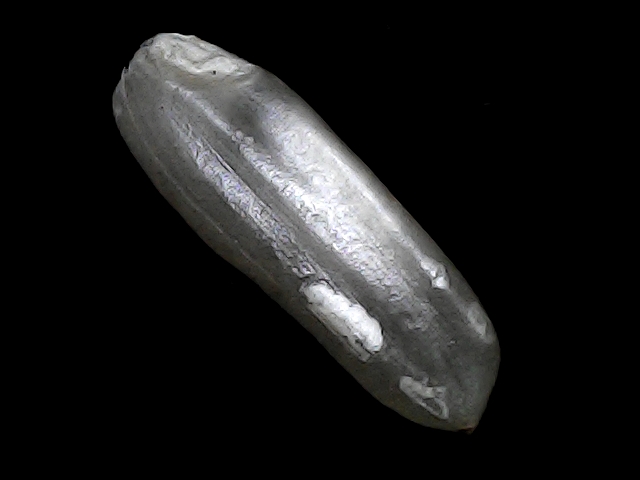
Rice variety: BRRI74